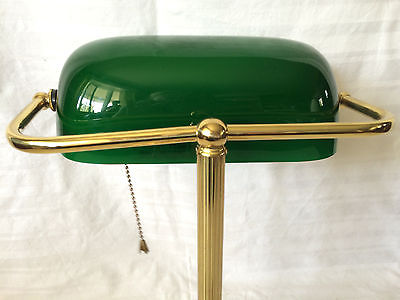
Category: lamp